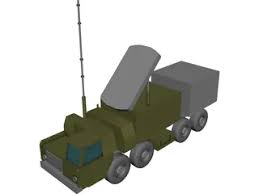
Label: 30N6E